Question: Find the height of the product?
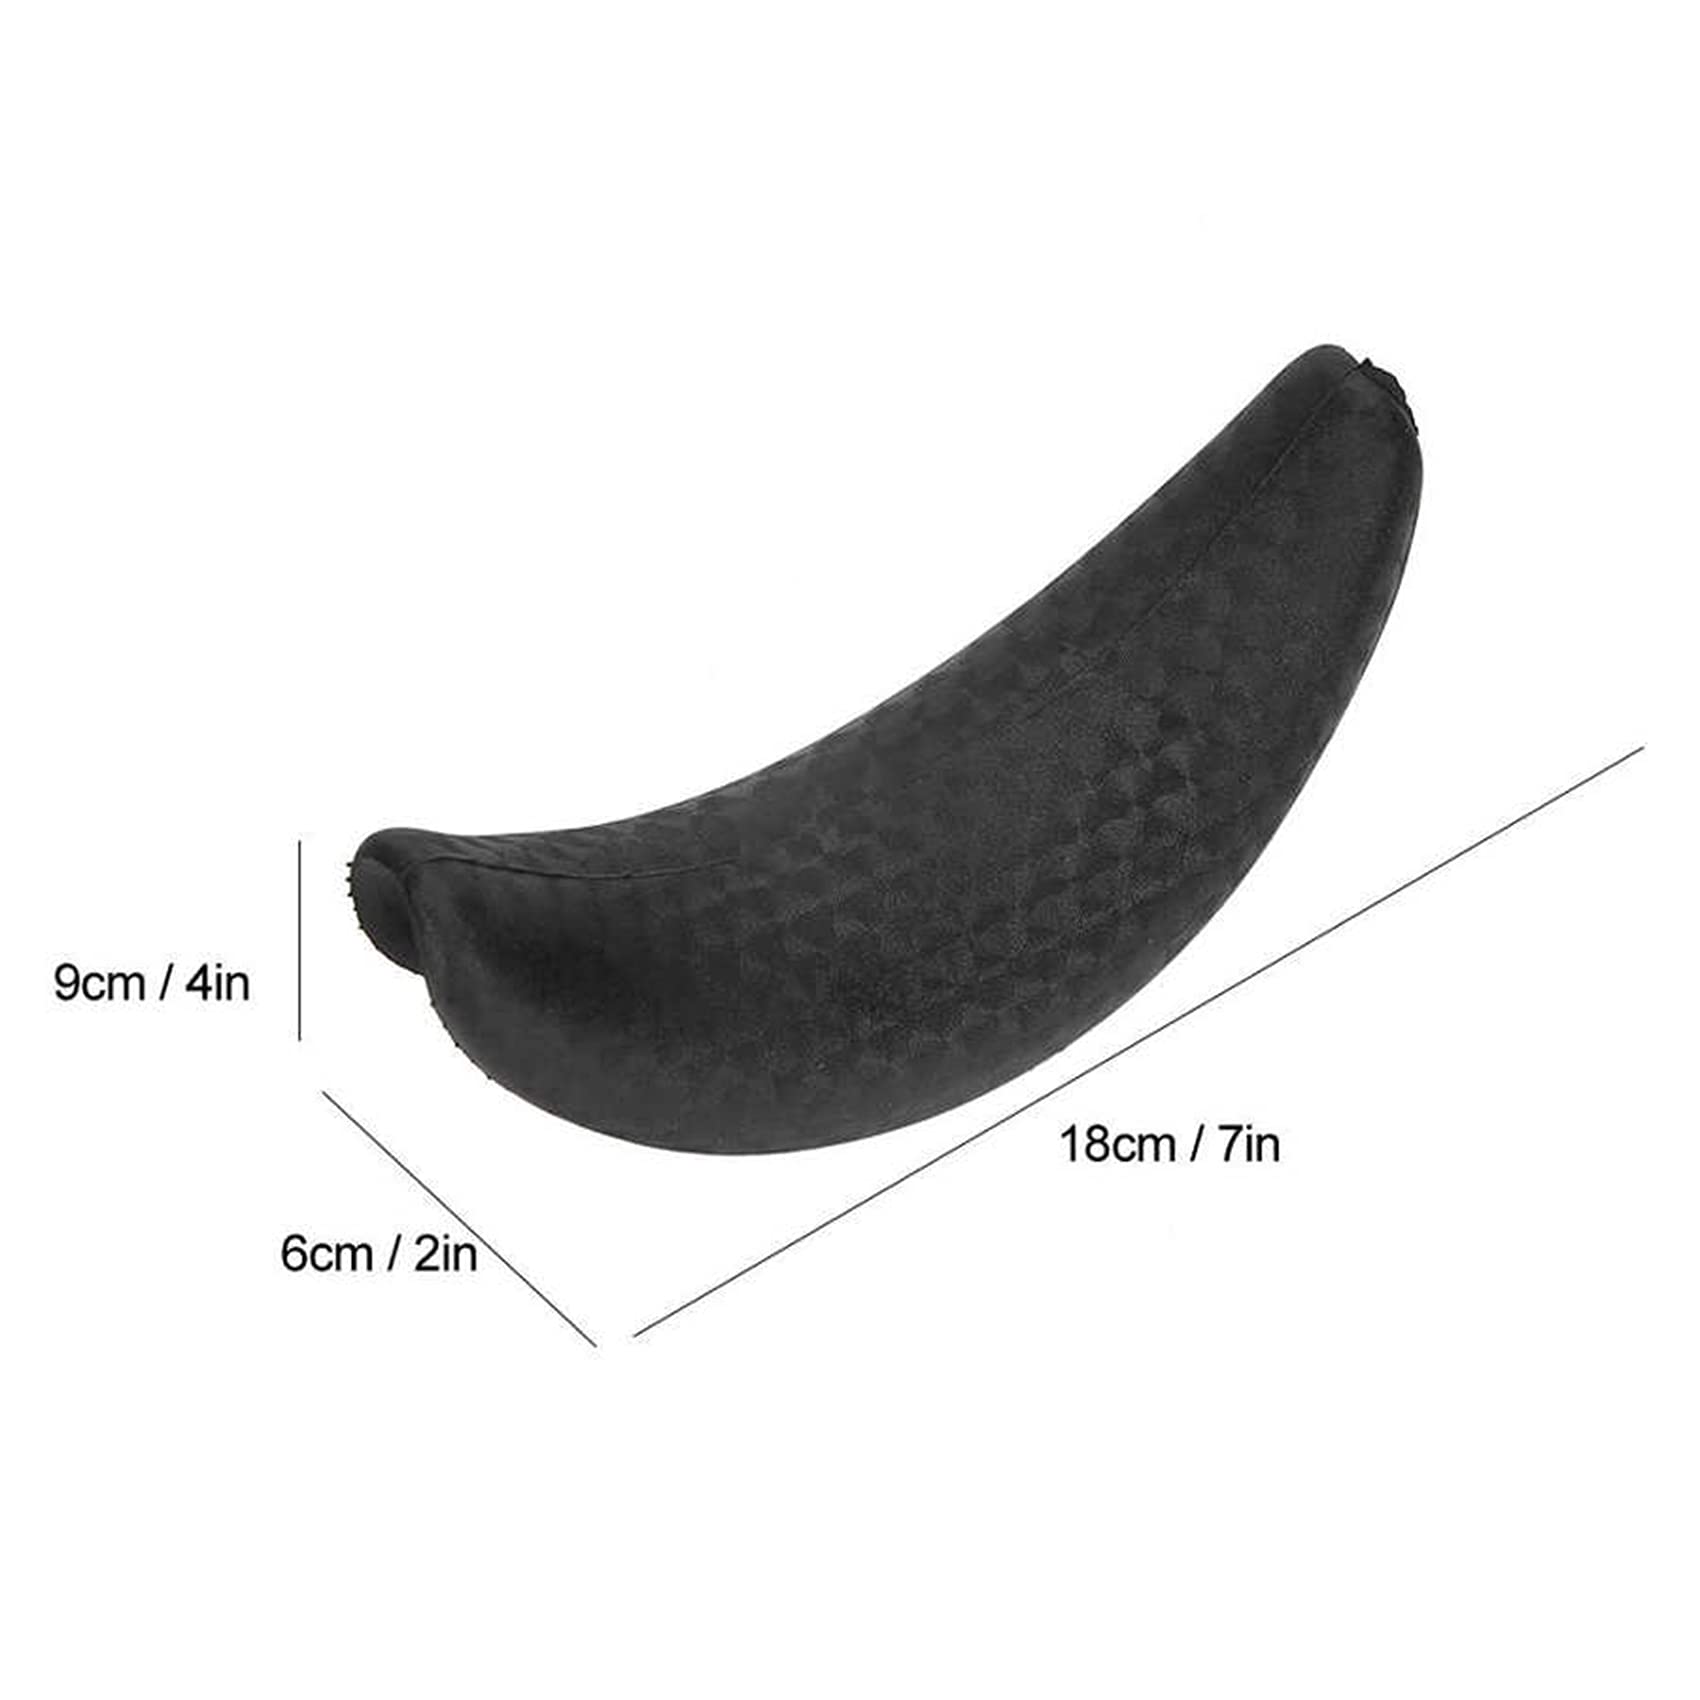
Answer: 18.0 centimetre